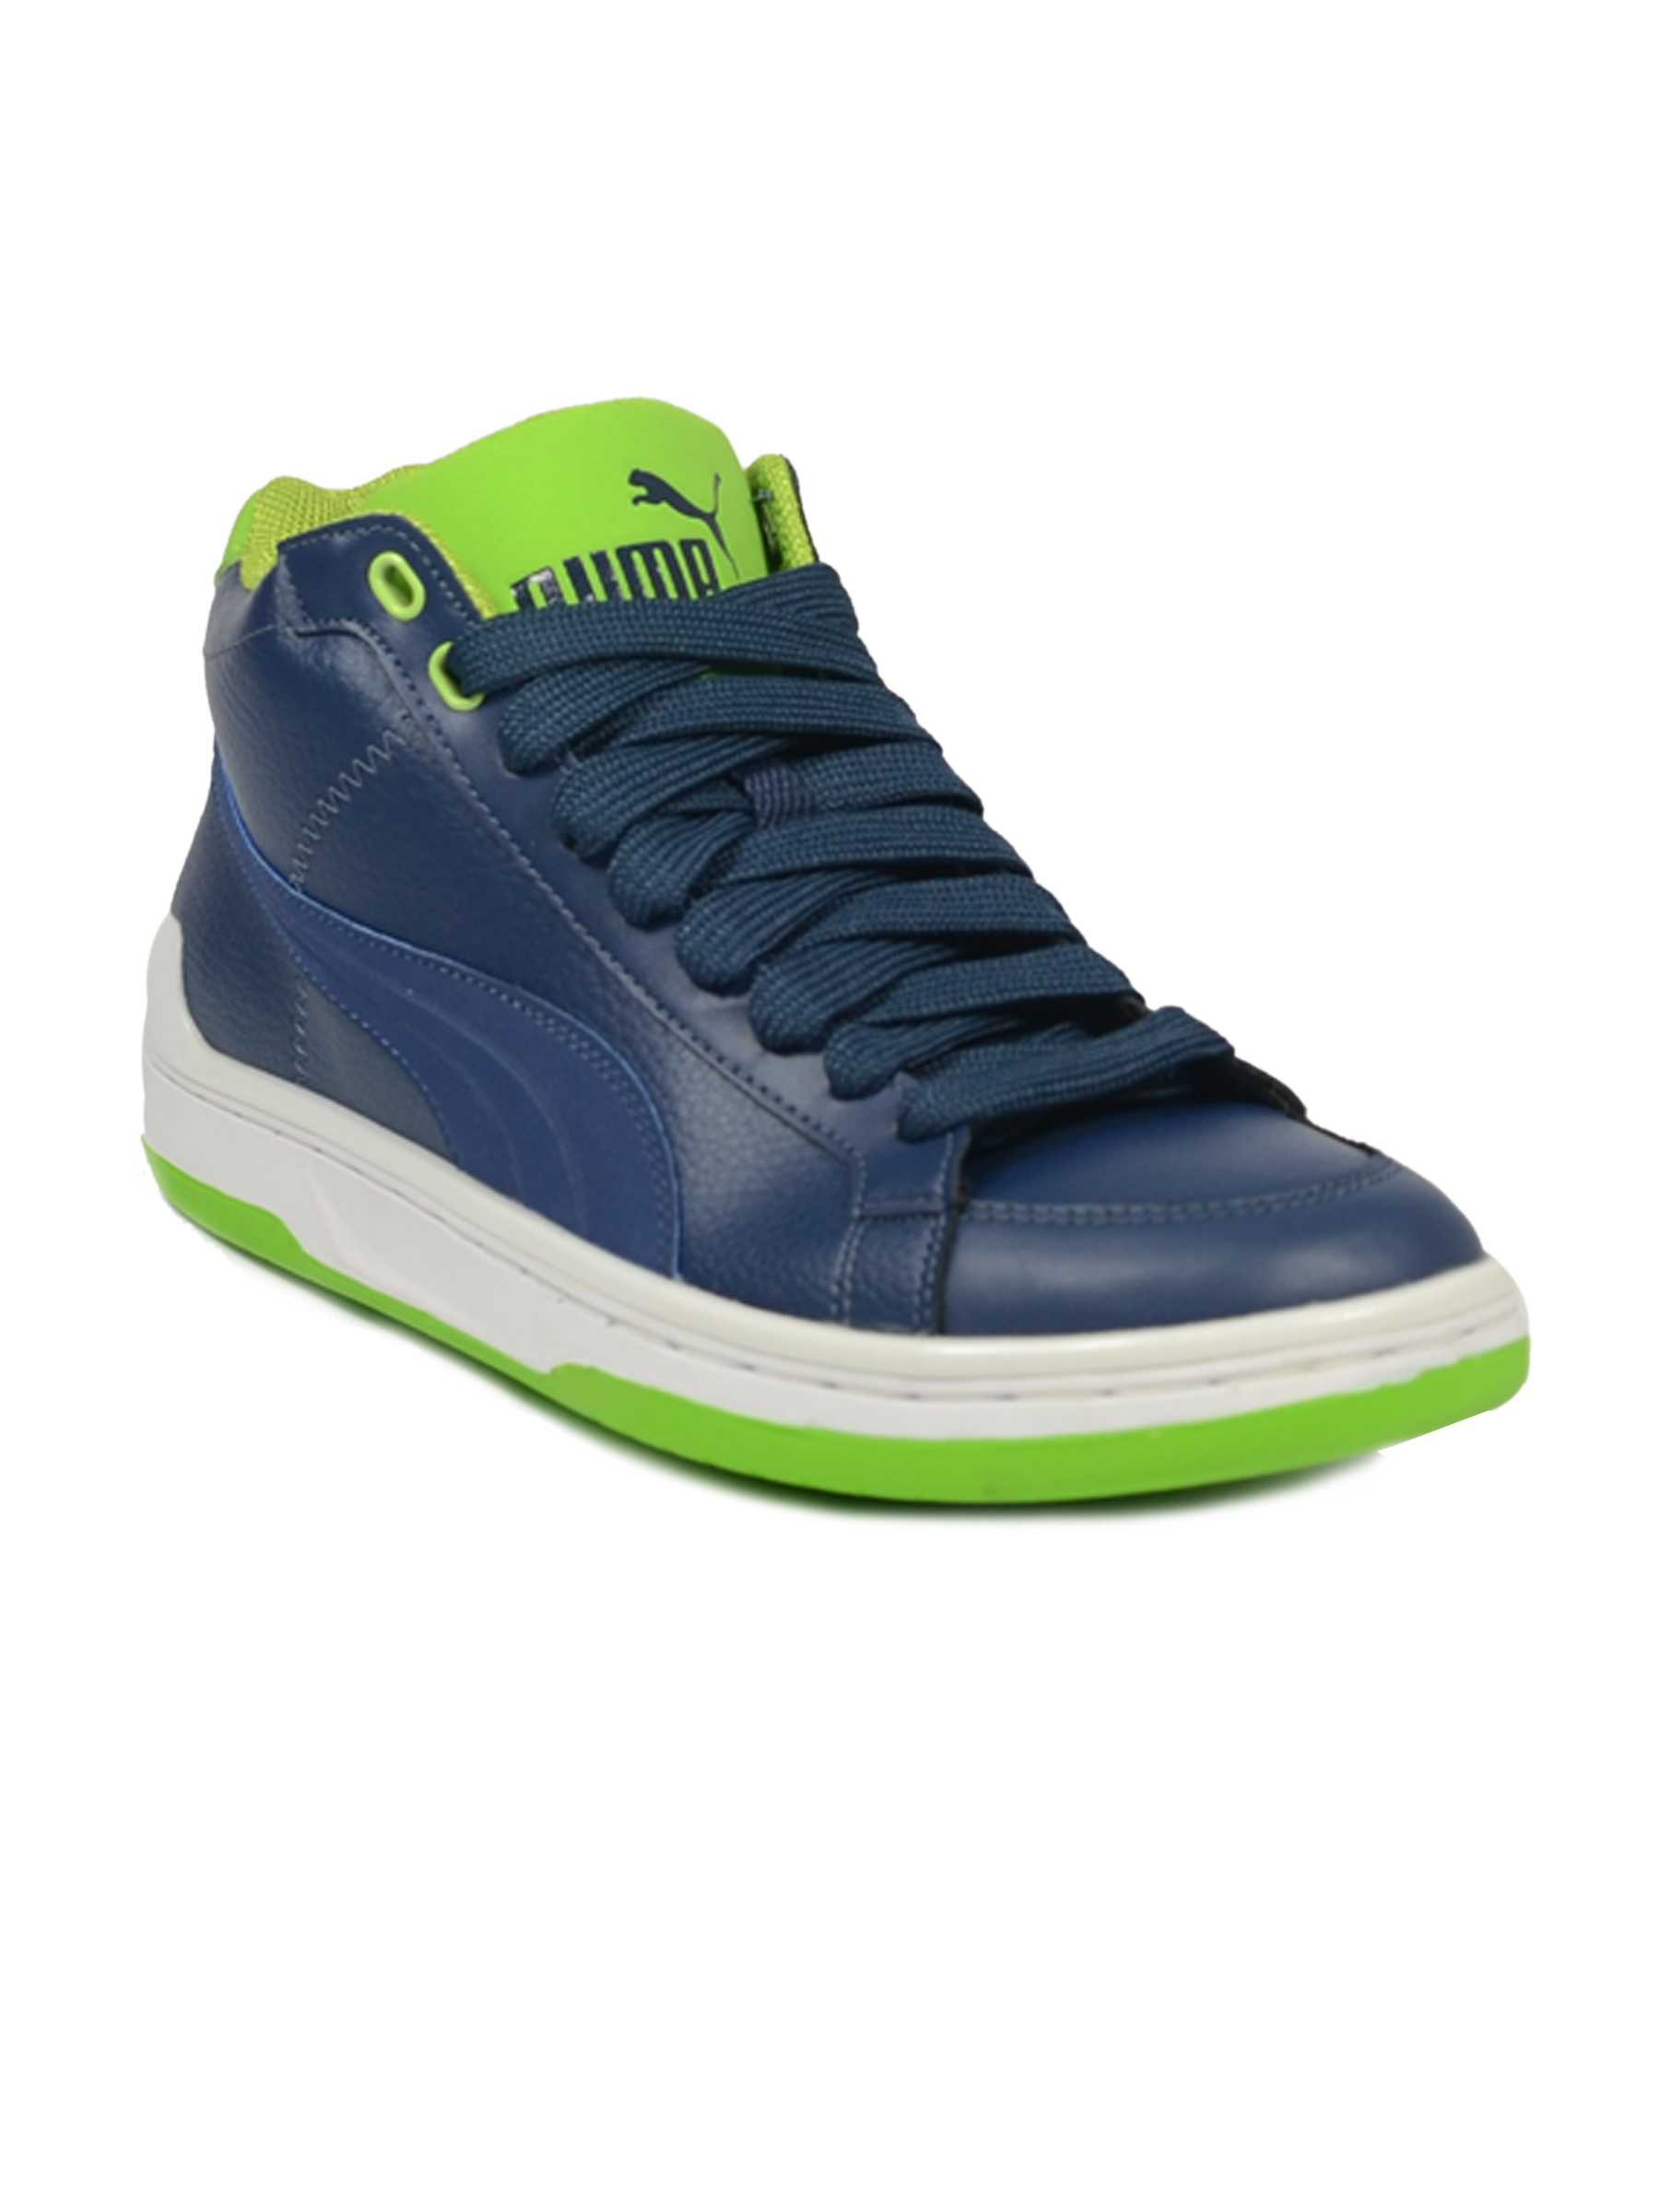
Puma Men's Mid Evo Leather Blue Pattot Green Shoe
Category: Footwear / Shoes / Casual Shoes
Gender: Men
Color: Blue
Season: Fall 2011
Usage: Casual